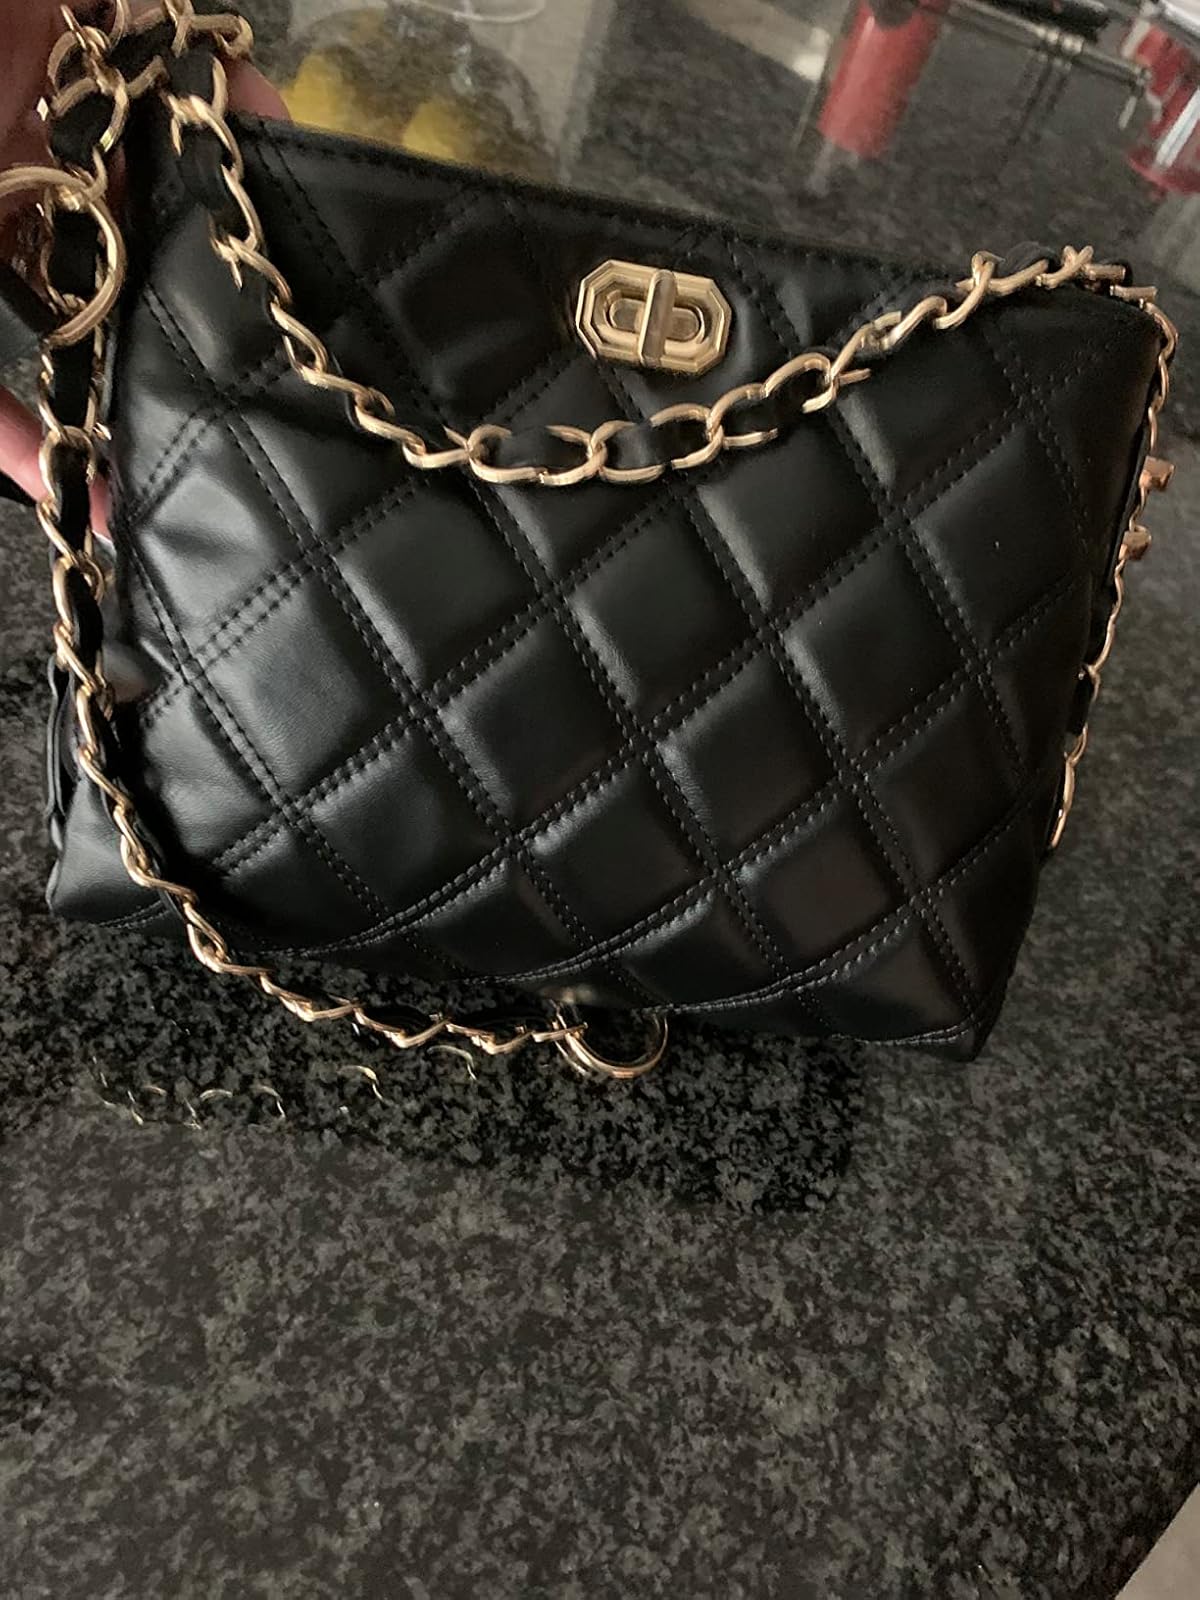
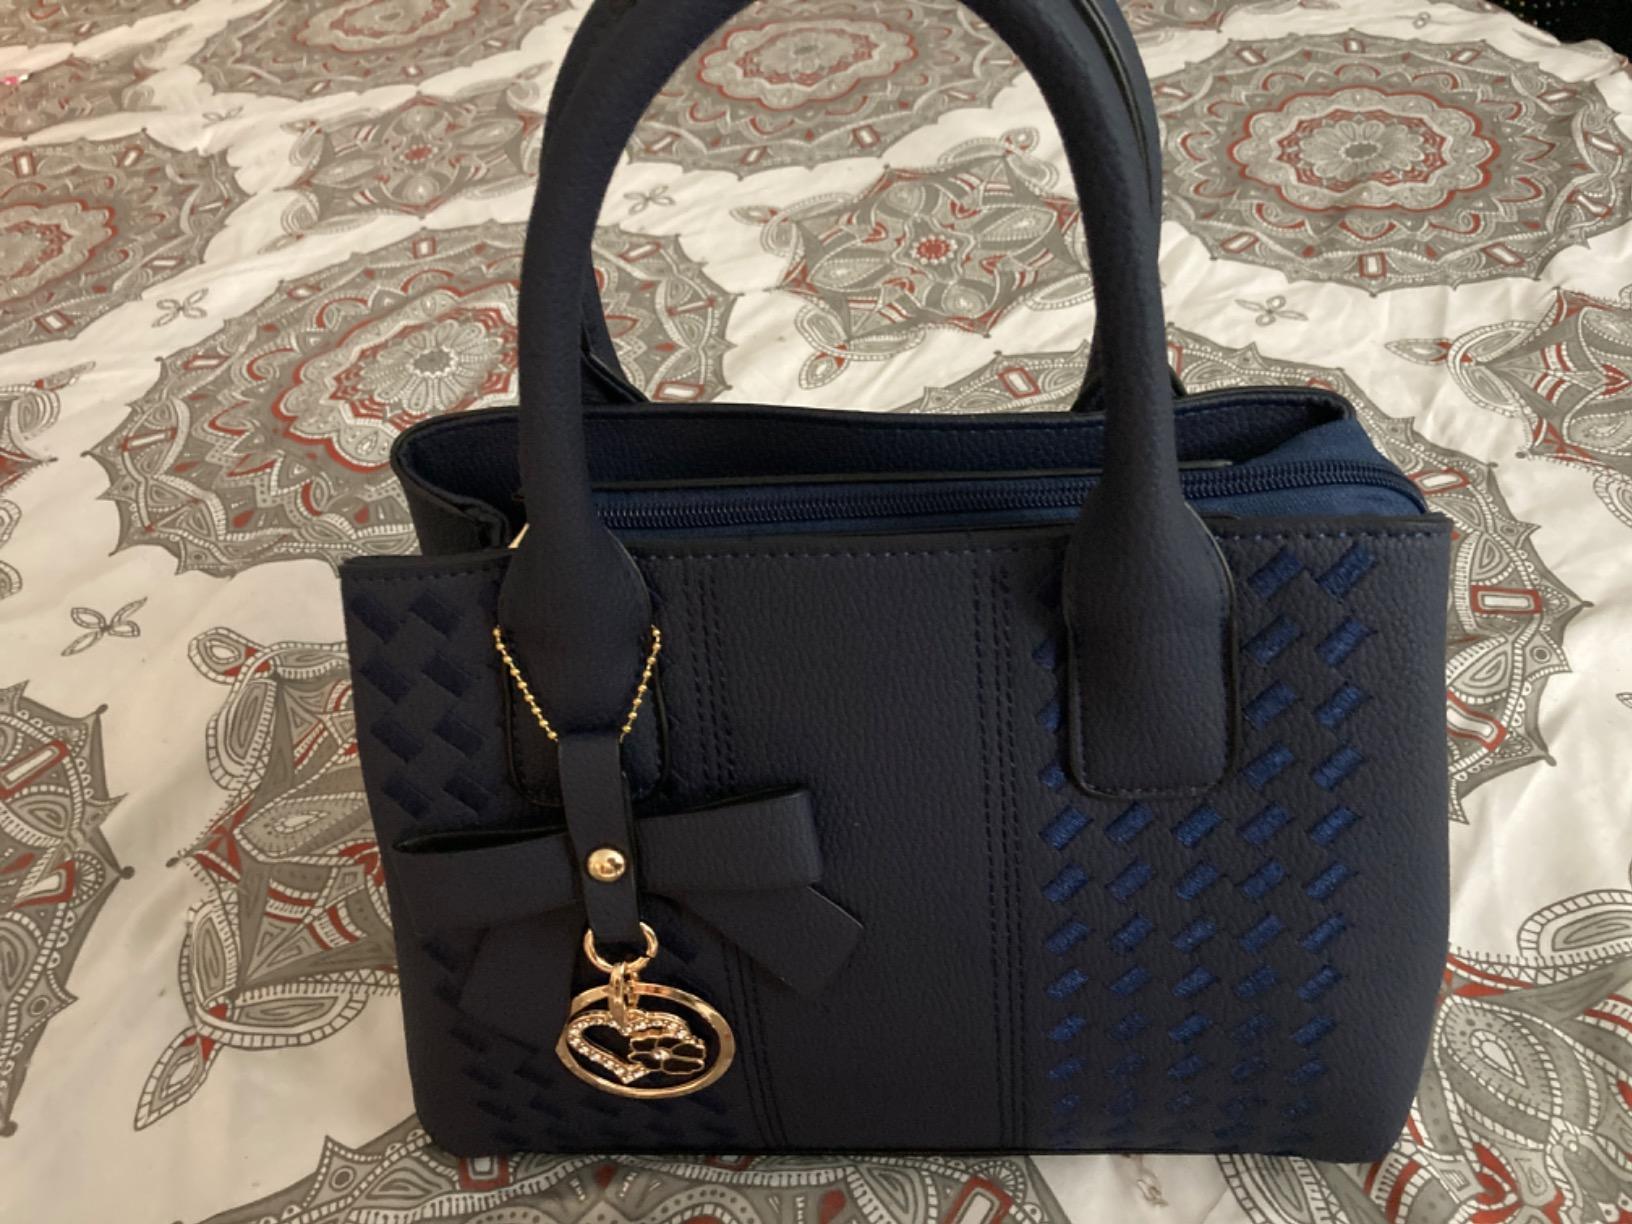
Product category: accessories_handbag
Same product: no